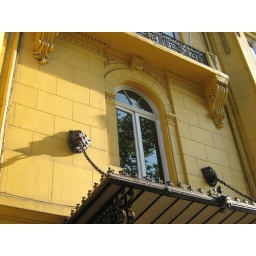
Enfoques de leones en las fachadas de la capital. Focusing linos on the walls of the houses in the city